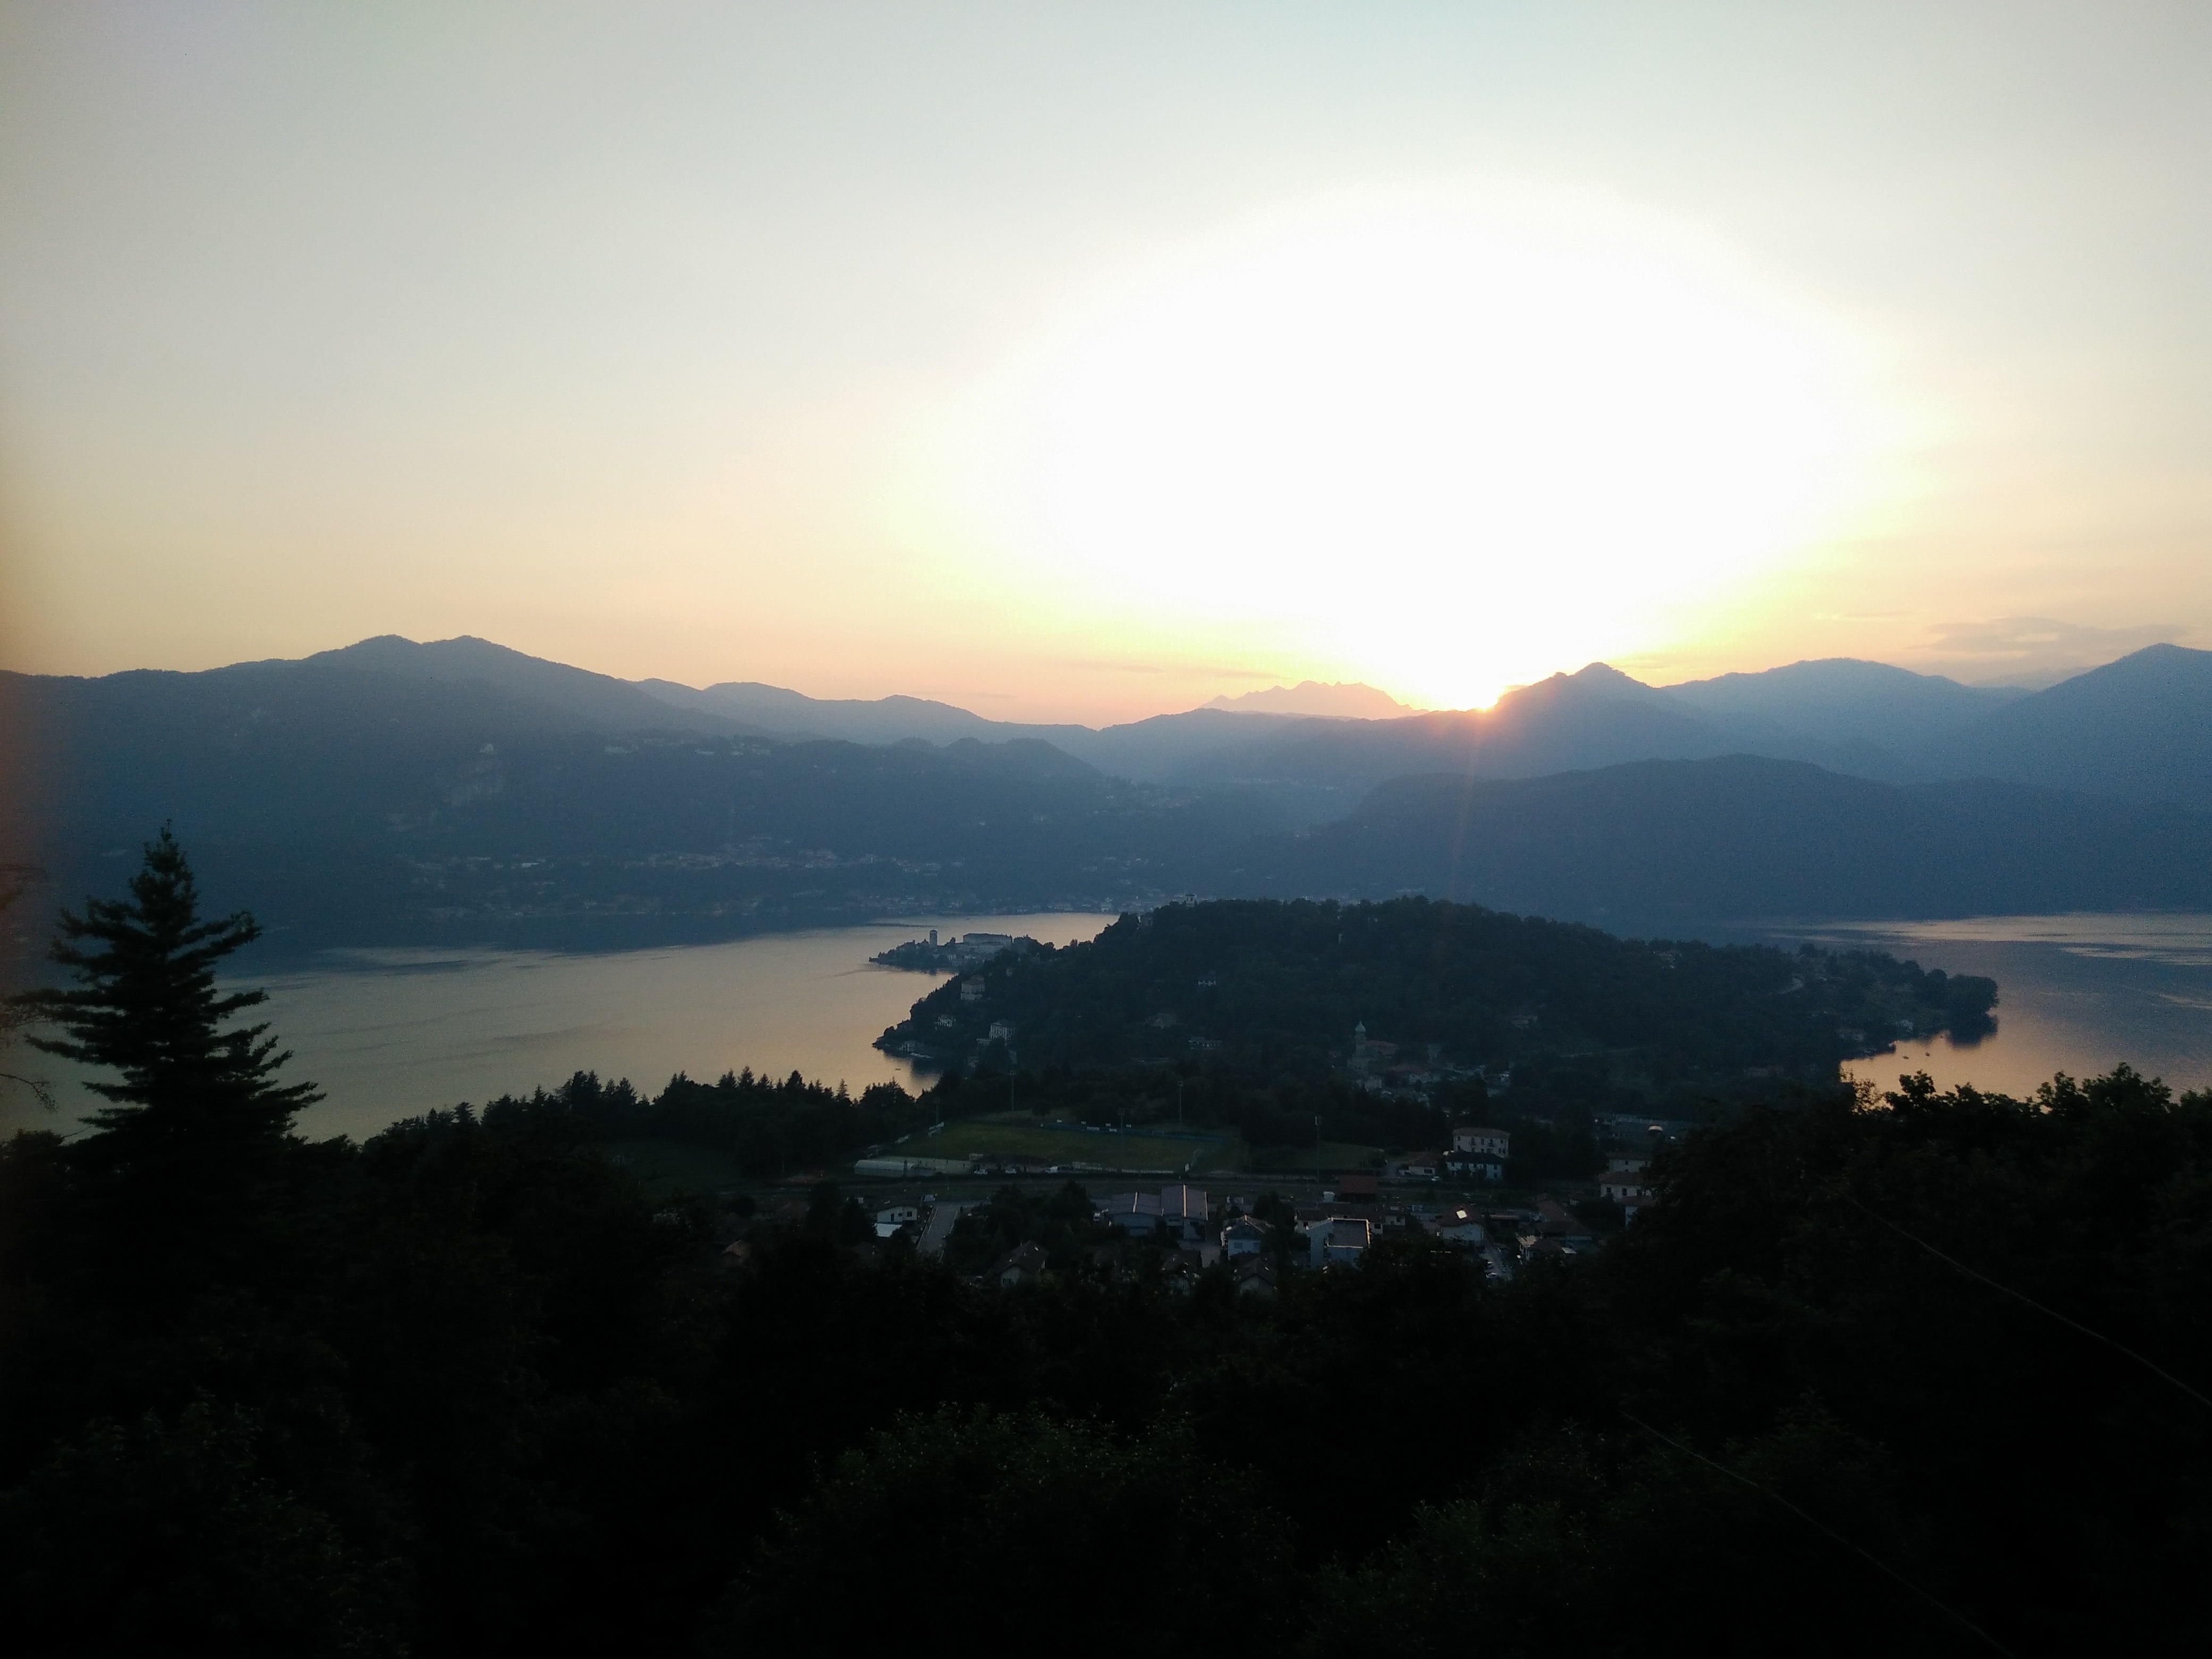
nature, horizon, mountain, cloud, sun, sunrise, sunset, mist, sunlight, morning, hill, dawn, mountain range, dusk, evening, summit, loch, landform, atmospheric phenomenon, mountainous landforms